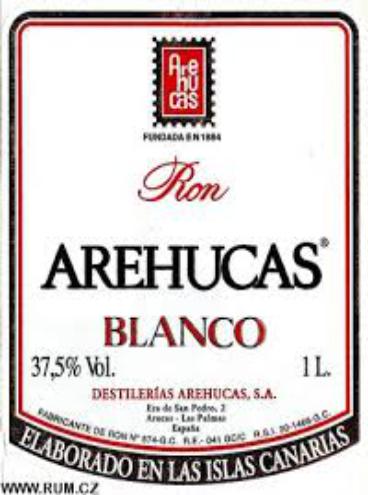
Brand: Arehucas
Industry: Food